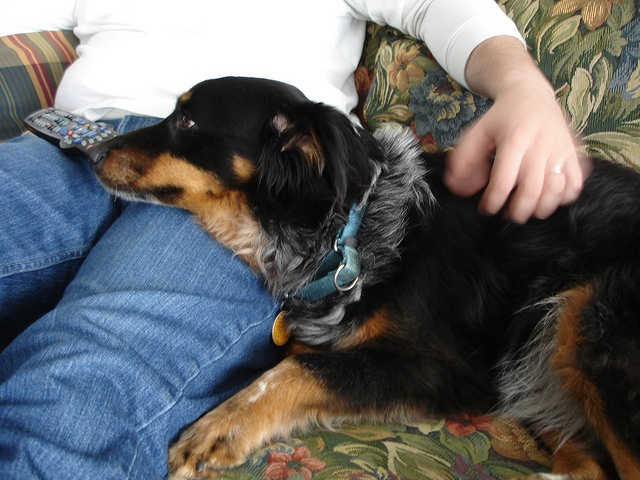
A dog is resting its head on a man's jeans.
Dog laying its head on the lap of a man.
A dog is resting its head on its owners lap
Man's best friend shares his human's lap with the TV remote.
The dog is resting his head on the man's lap.